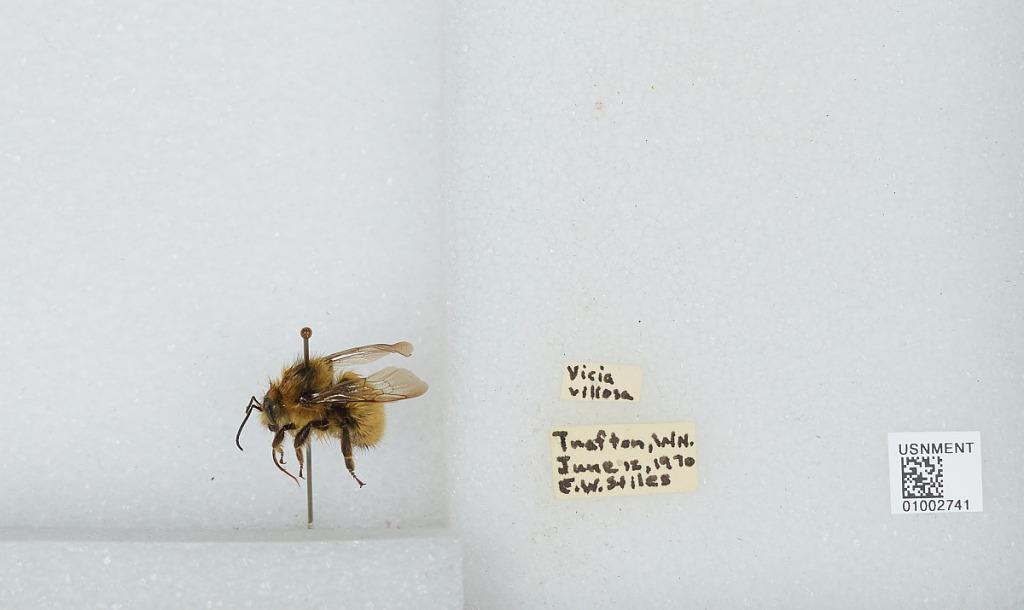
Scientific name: Bombus (Pyrobombus) flavifrons Cresson
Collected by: E. Stiles
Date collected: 1970-6-12
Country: United States
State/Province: Washington
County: Snohomish
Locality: Trafton
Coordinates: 48.2369, -122.059